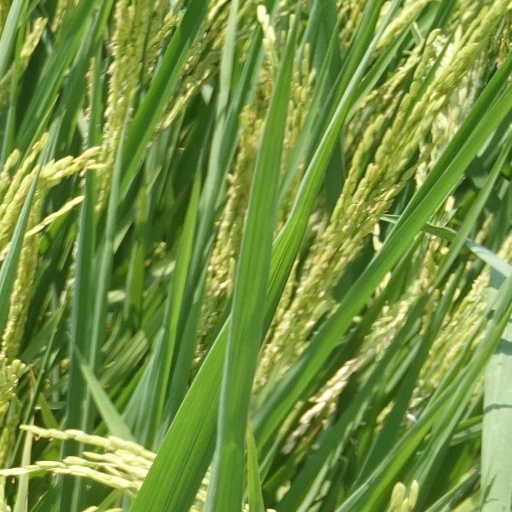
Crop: rice